Joseph McCarthy

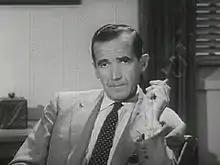
Edward R. Murrow, pioneer in broadcast journalism.

Even before McCarthy's clash with Welch in the hearings, one of the most prominent attacks on McCarthy's methods was an episode of the television documentary series "See It Now", hosted by journalist Edward R. Murrow, which was broadcast on March 9, 1954. Titled "A Report on Senator Joseph R. McCarthy", the episode consisted largely of clips of McCarthy speaking. In these clips, McCarthy accuses the Democratic party of "twenty years of treason", describes the American Civil Liberties Union as "listed as 'a front for, and doing the work of', the Communist Party", and berates and harangues various witnesses, including General Zwicker.